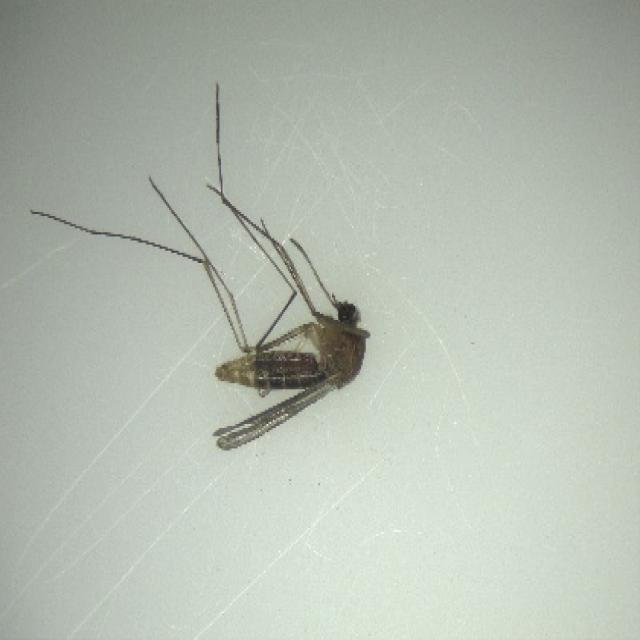
Species: culex_pipiens